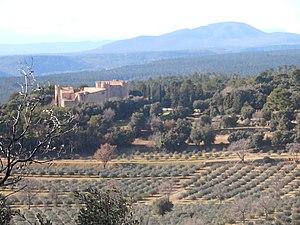
Var, Château de Taurenne, producteur d’huile d’olive AOC Provence, Aups, route de Tourtour L’exploitation du domaine oléicole «
"Le domaine de Taurenne, dit « Château de Taurenne », est exploité par la Société civile d'exploitation agricole ""La Tortue"", entreprise française située à Aups.
Cet article recense les monuments historiques du Var, en France.
Aups est une commune française, située dans le département du Var et la région Provence-Alpes-Côte d'Azur. Ses habitants sont appelés les Aupsois.